Robert Anderson (poet)

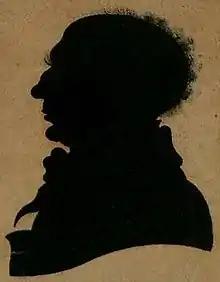
A silhouette of the poet from the 1820s (Tullie House Museum, Carlisle)

Robert Anderson (1770–1833), was an English labouring class poet from Carlisle. He was best known for his ballad-style poems in Cumbrian dialect.